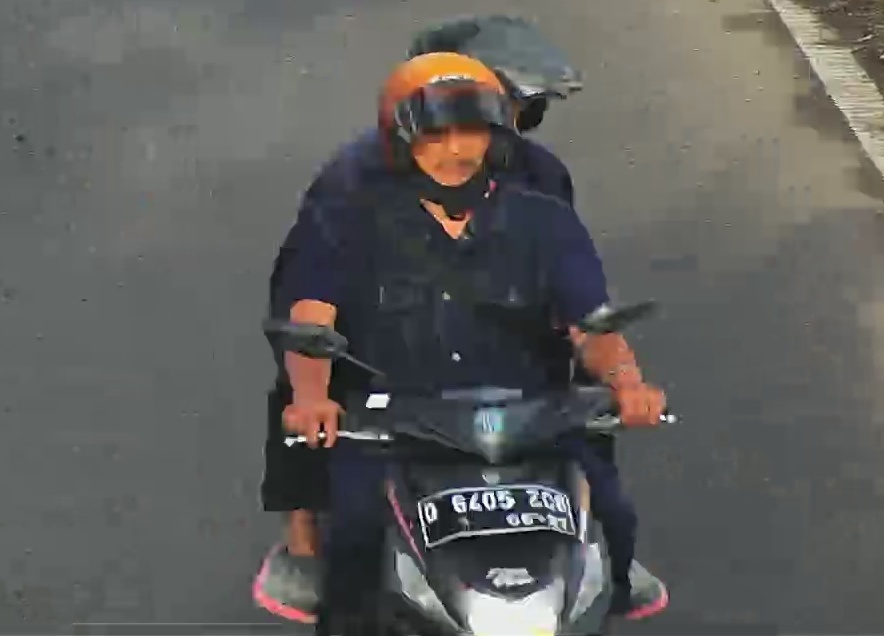
person-with-helmet: 2
person-without-helmet: 0